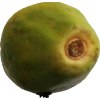
Label: papaya